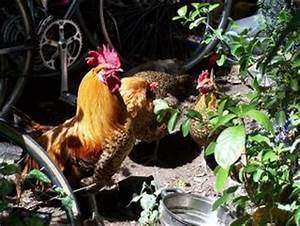
Label: chicken